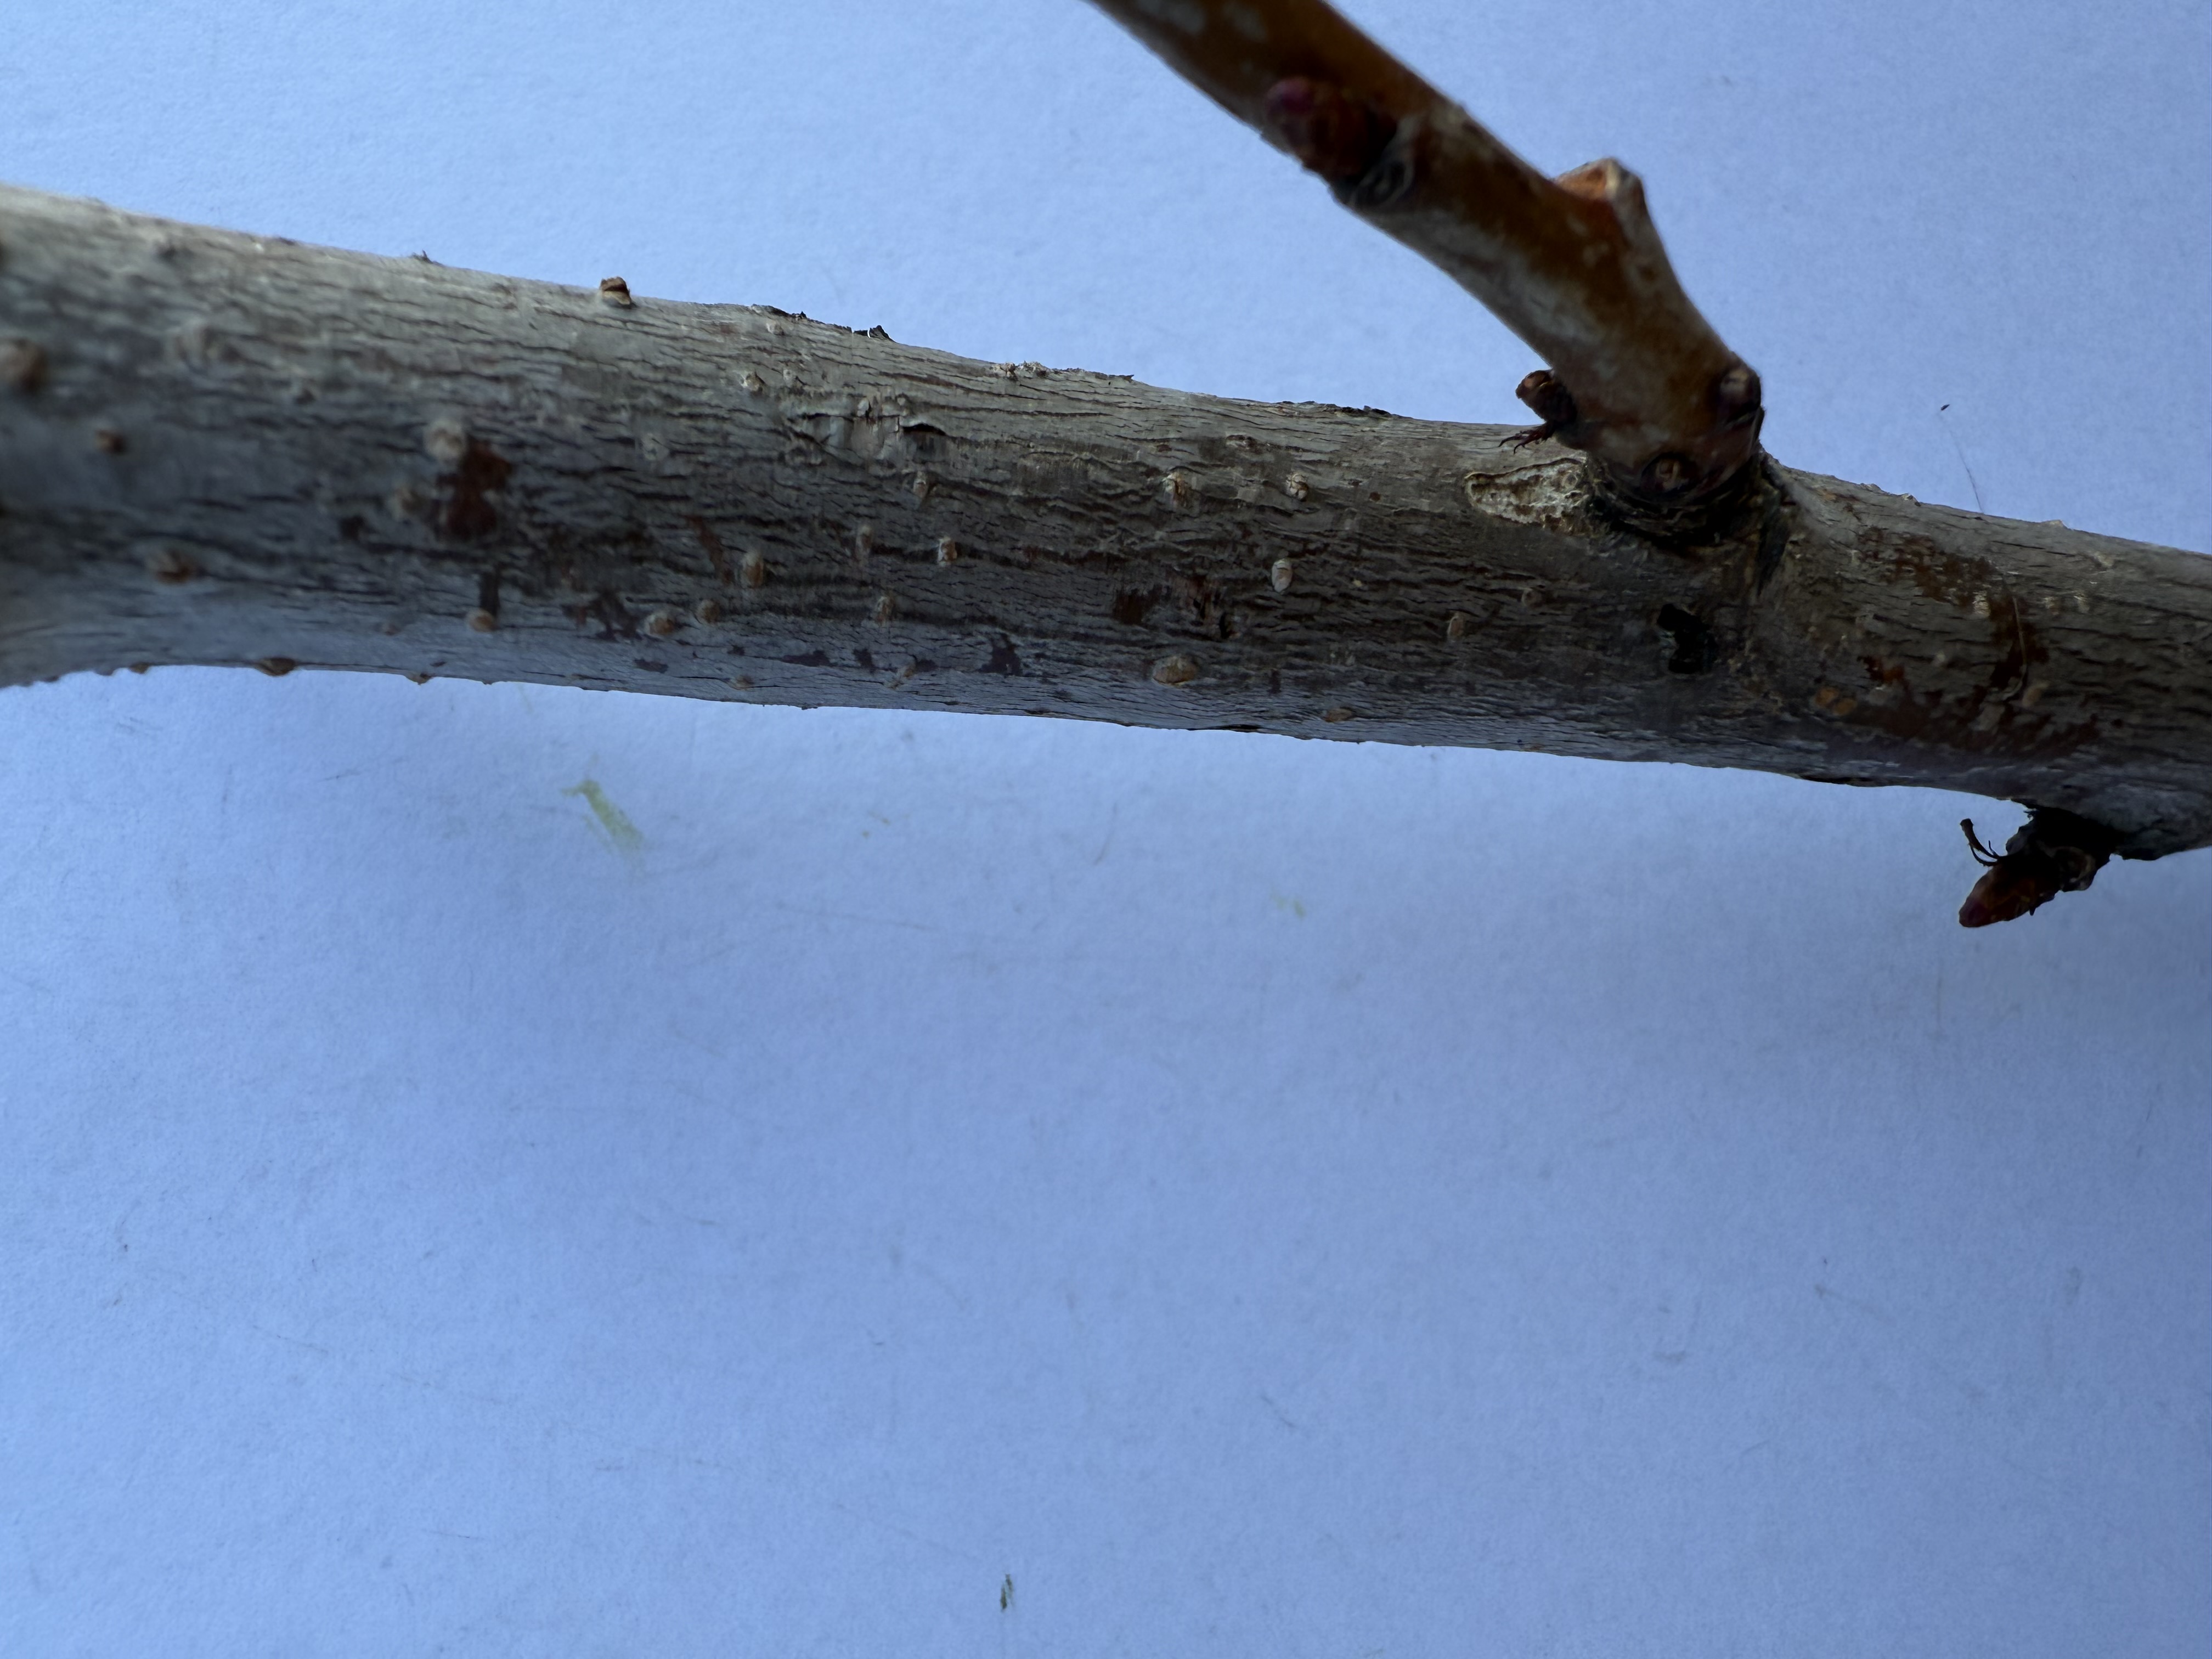
Variety: Sour Cherry